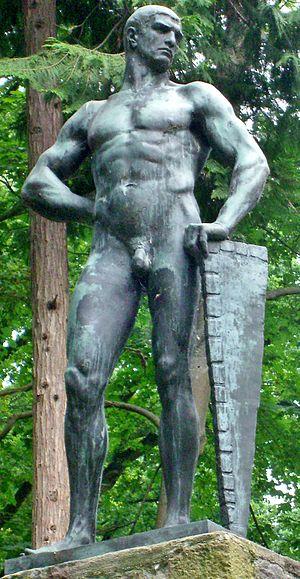
Coriolan est une tragédie de William Shakespeare, créée en 1607 et publiée pour la première fois en 1623. Elle s'inspire de la vie de Coriolan, figure légendaire des débuts de la république romaine. Elle fait partie d'une série d’œuvres dont le sujet est tiré de l'histoire romaine comme Le Viol de Lucrèce, Titus Andronicus, Jules César et Antoine et Cléopâtre.
Wilhelm Wandschneider, né le 6 juin 1866 et mort le 23 septembre 1942 à Plau am See est un sculpteur allemand.
Caius Marcius Coriolanus est une figure semi-légendaire de la République romaine archaïque. Il appartient à la gens romaine patricienne des Marcii, descendants d'Ancus Marcius, quatrième roi de Rome.